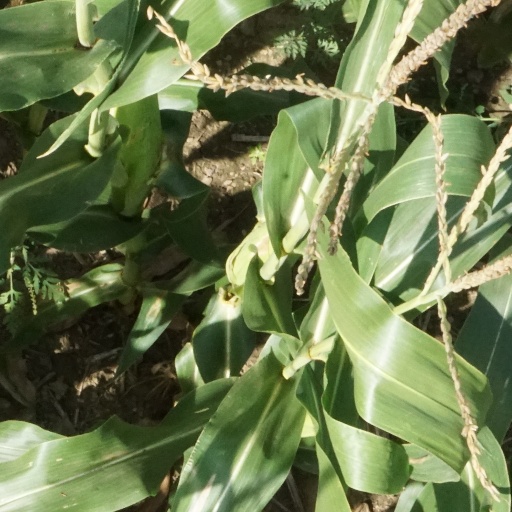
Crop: maize; corn